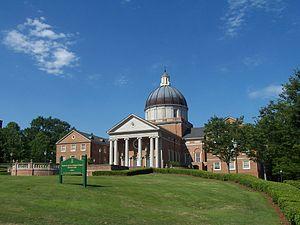
L'université Samford est une université privée américaine située à Homewood, près de Birmingham dans l'Alabama.